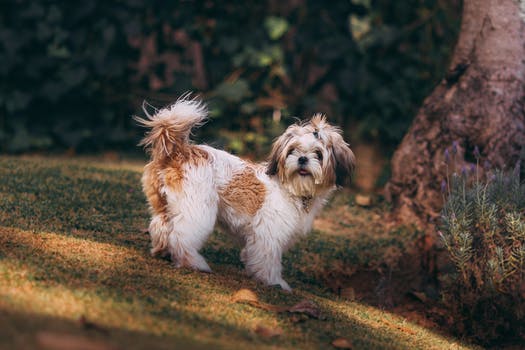
Label: No Watermark